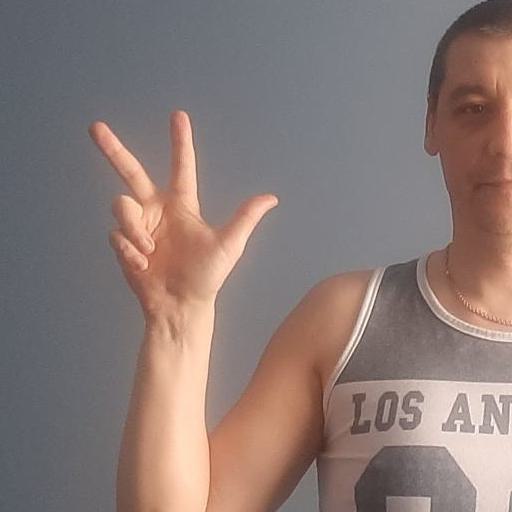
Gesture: three2